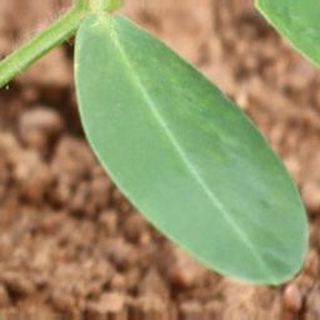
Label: healthy_groundnut